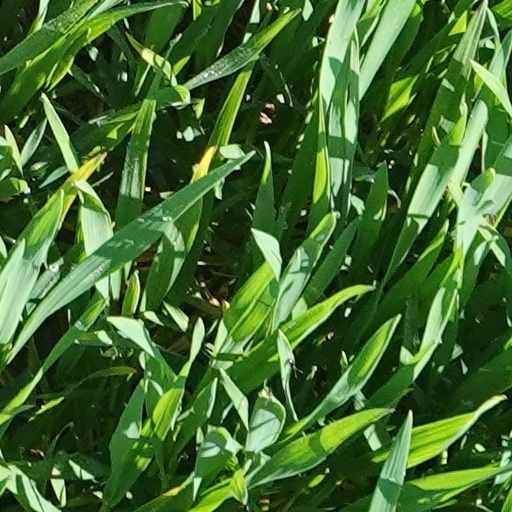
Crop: wheat